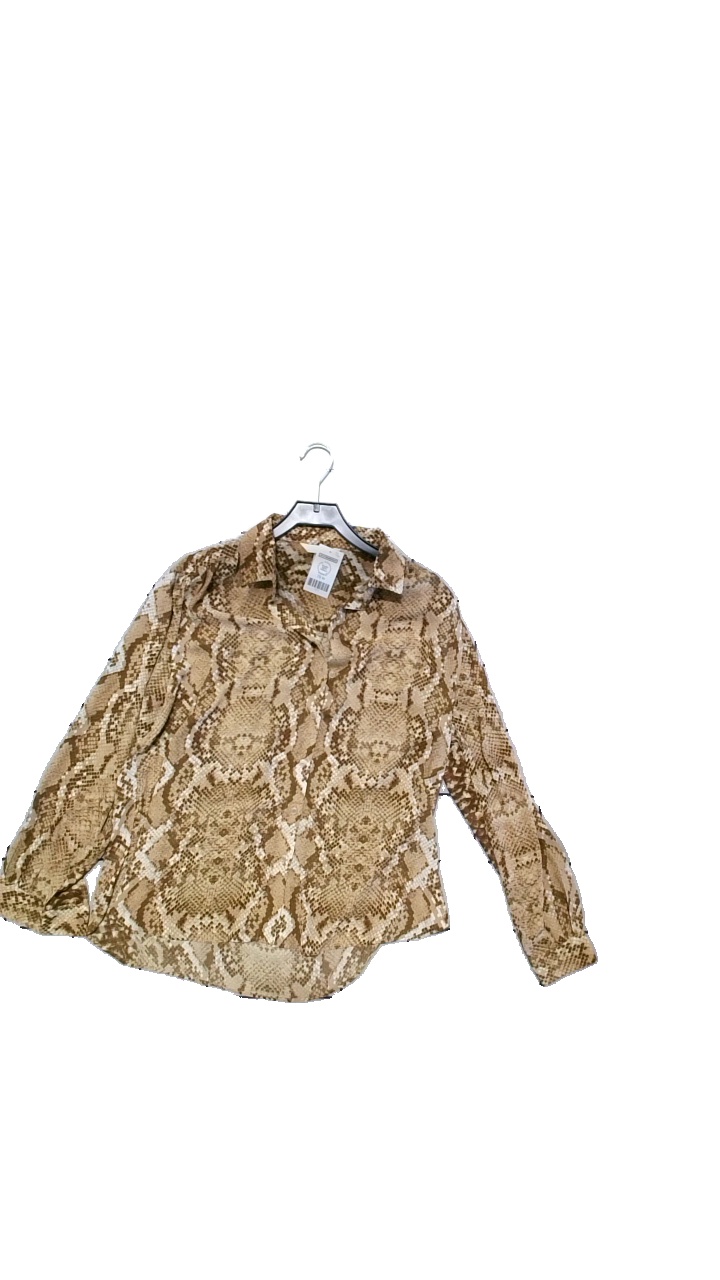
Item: Blouse (Ladies)
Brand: H&m
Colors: Multicolor, Brown
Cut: Regular
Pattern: Animal print
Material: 100% polyester
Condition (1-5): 5
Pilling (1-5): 5
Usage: Reuse
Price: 50-100